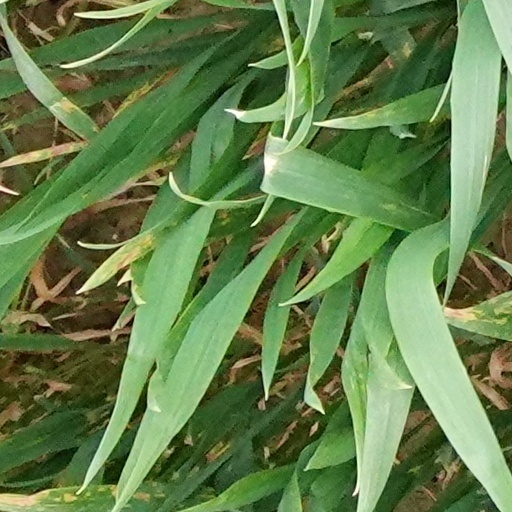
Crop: wheat